Full Tilt! Pinball

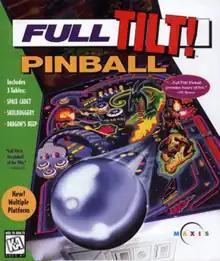

Full Tilt! Pinball, known as Pinball 95 in Europe, is a 1995 pinball video game developed by Cinematronics and published by Maxis. It features pre-rendered 3D graphics and three tables: "Space Cadet", "Skulduggery", and "Dragon's Keep". A sequel called "Full Tilt! Pinball 2" was released in 1996.